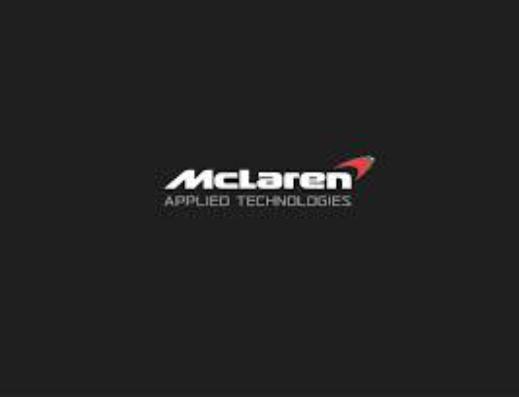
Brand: mclaren
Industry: Transportation